Varsity Show

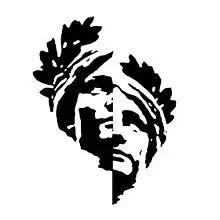
The Varsity Show logo

The Varsity Show is one of the oldest traditions at Columbia University. Founded in 1893 as a fundraiser for the university's fledgling athletic teams, the Varsity Show now draws together the entire Columbia undergraduate community for a series of performances every April. Dedicated to producing a unique full-length musical that skewers and satirizes many dubious aspects of life at Columbia, the Varsity Show is written and performed exclusively by university undergraduates. Various renowned playwrights, composers, authors, directors, and actors have contributed to the Varsity Show, either as writers or performers, while students at Columbia, including Richard Rodgers, Oscar Hammerstein II, Lorenz Hart, Herman J. Mankiewicz, I. A. L. Diamond, Herman Wouk, Greta Gerwig, and Kate McKinnon.